New York State Route 12

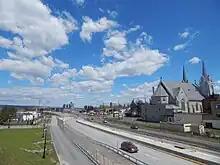
The Utica Arterial under construction in May 2015

In the late 1920s, NY 12 was realigned between Sherburne and Utica to follow a more direct alignment between the two locations via Sangerfield. Its former routing to the west became NY 12A (now NY 12B). As a result, NY 12 now entered Utica on Paris Road. In the 1930 renumbering of state highways in New York, NY 3 was rerouted onto its current alignment east of Watertown while the former routing of NY 3 from Clayton to Alexandria Bay became an extension of NY 12. Also created as part of the renumbering was NY 12D, an alternate route of NY 12 between Potters Corners and Lowville via Lyons Falls. By the following year, NY 12D was rerouted south of Lyons Falls to follow a routing similar to modern NY 12 to Boonville. The alignments of NY 12 and NY 12D between the two villages were swapped , placing NY 12D on the direct highway between the two and NY 12 on the slightly more circuitous route via Lyons Falls.